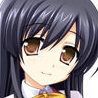
Portrait style: Anime Portrait